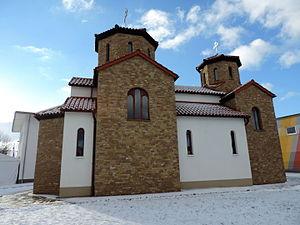
L'Église orthodoxe macédonienne - Archevêché d'Ohrid ou Église orthodoxe macédonienne est la principale Église orthodoxe en Macédoine du Nord. Elle regroupe les chrétiens nord-macédoniens sous l'autorité de l'archevêque d'Ohrid et exerce sa juridiction dans le pays et parmi la diaspora macédonienne.